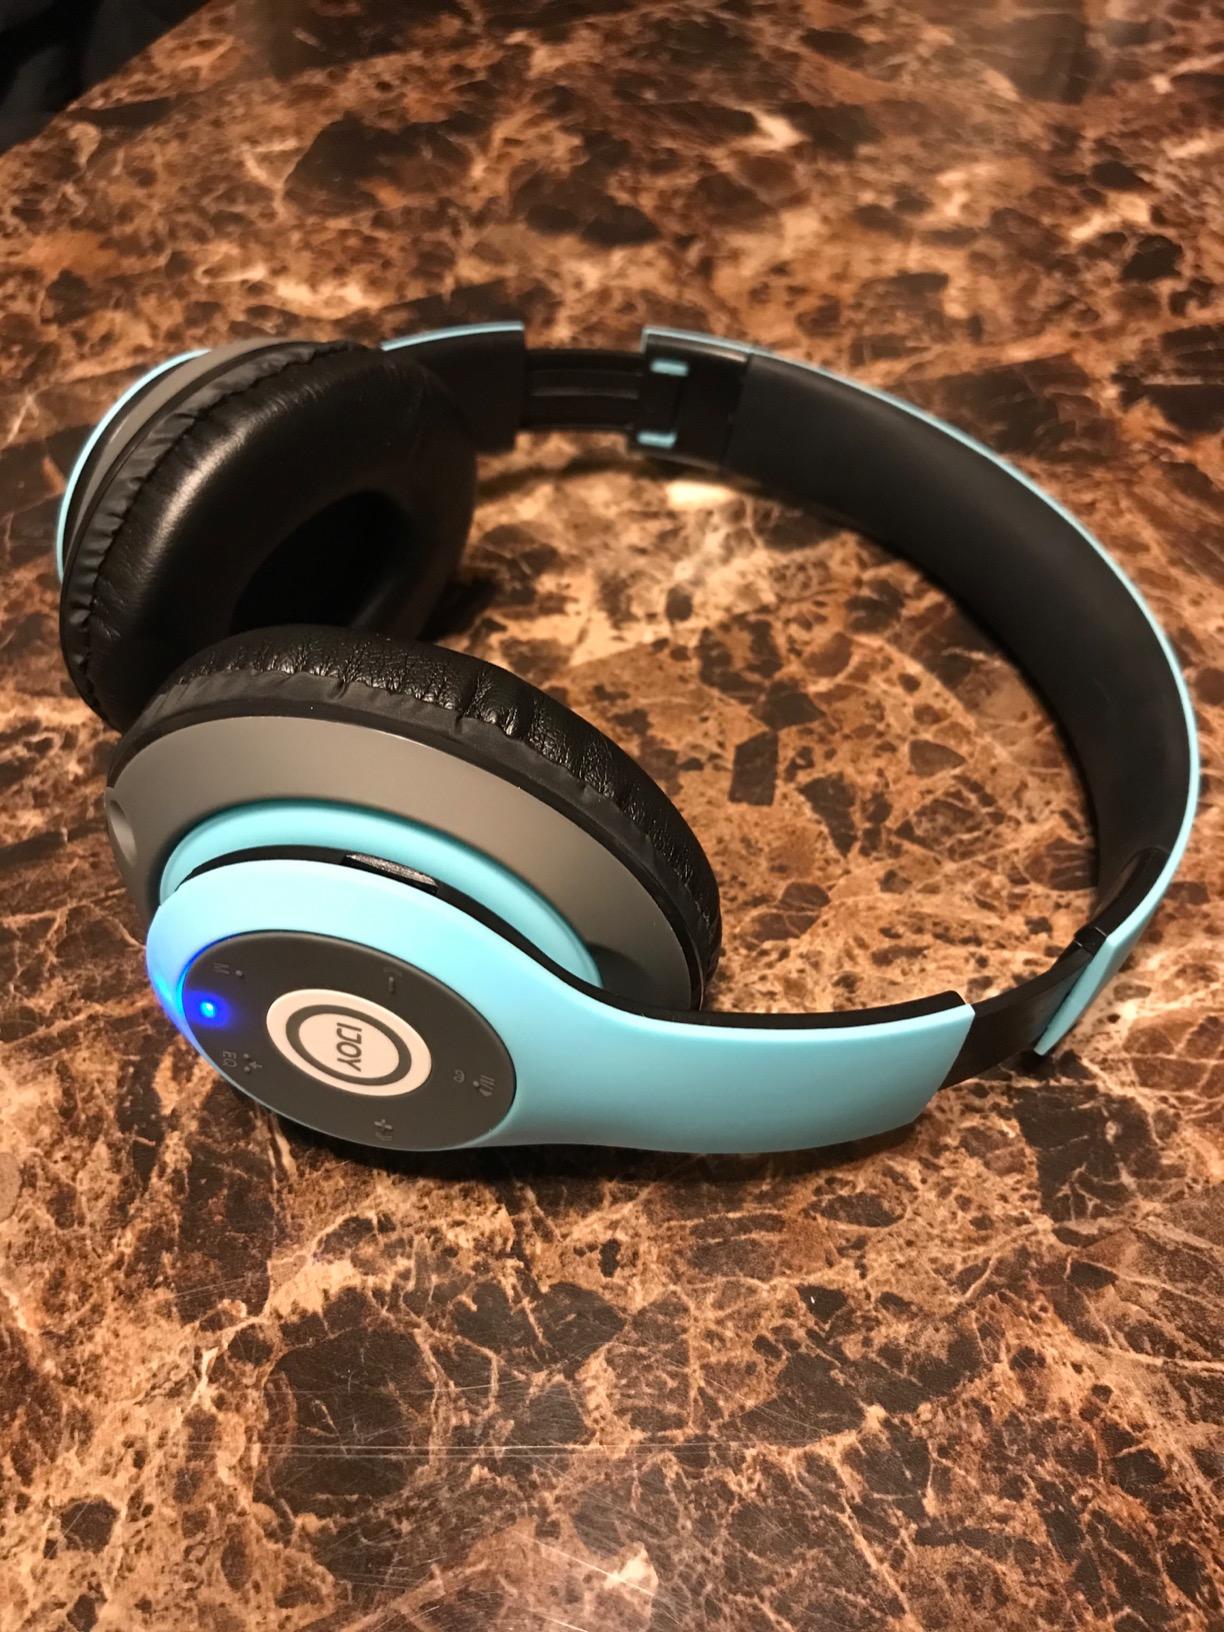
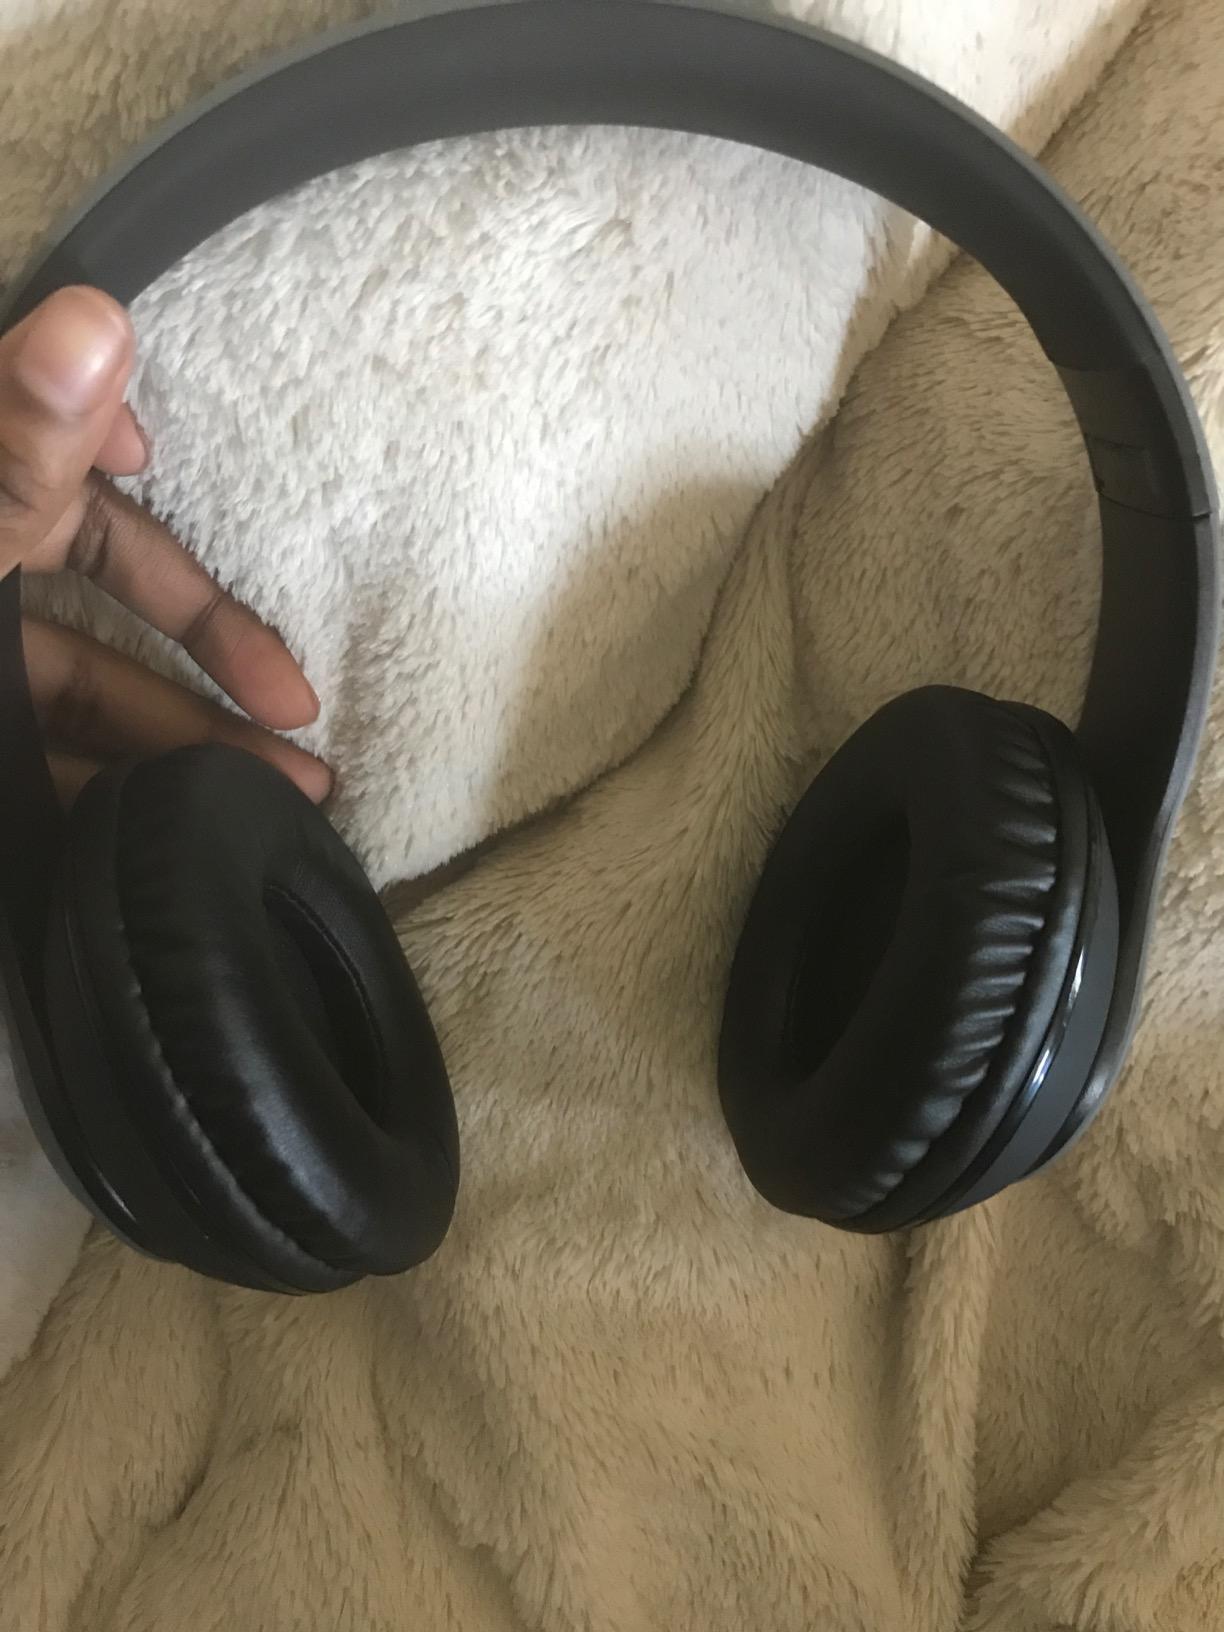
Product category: headphones
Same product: no